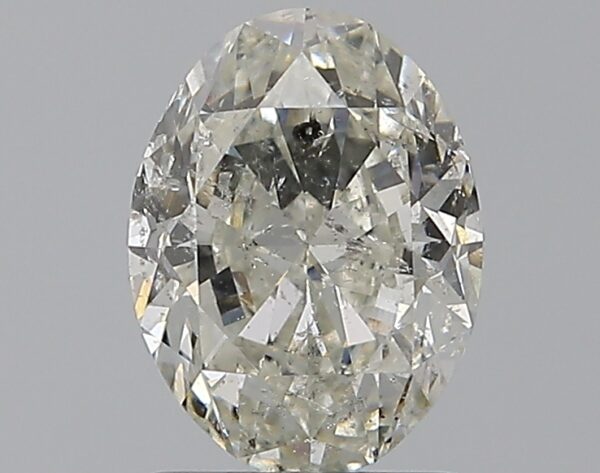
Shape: oval
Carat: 1.5
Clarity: SI2
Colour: H
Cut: GD
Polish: VG
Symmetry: VG
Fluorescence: SL
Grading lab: IGI
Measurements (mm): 8.33 x 6.27 x 4.04